History of Madrid

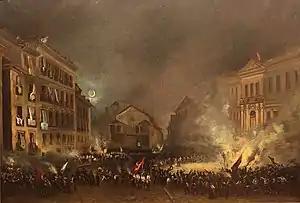
Episode of the 1854 Revolution in the Puerta del Sol, by Eugenio Lucas Velázquez

At the time the reign of Isabella II started, the city was still enclosed behind its walls, featuring a relatively slow demographic growth as well as very high population density. After the 1833 administrative reforms for the country devised by Javier de Burgos (including the configuration of the current province of Madrid), Madrid was to become the capital of the new liberal state.